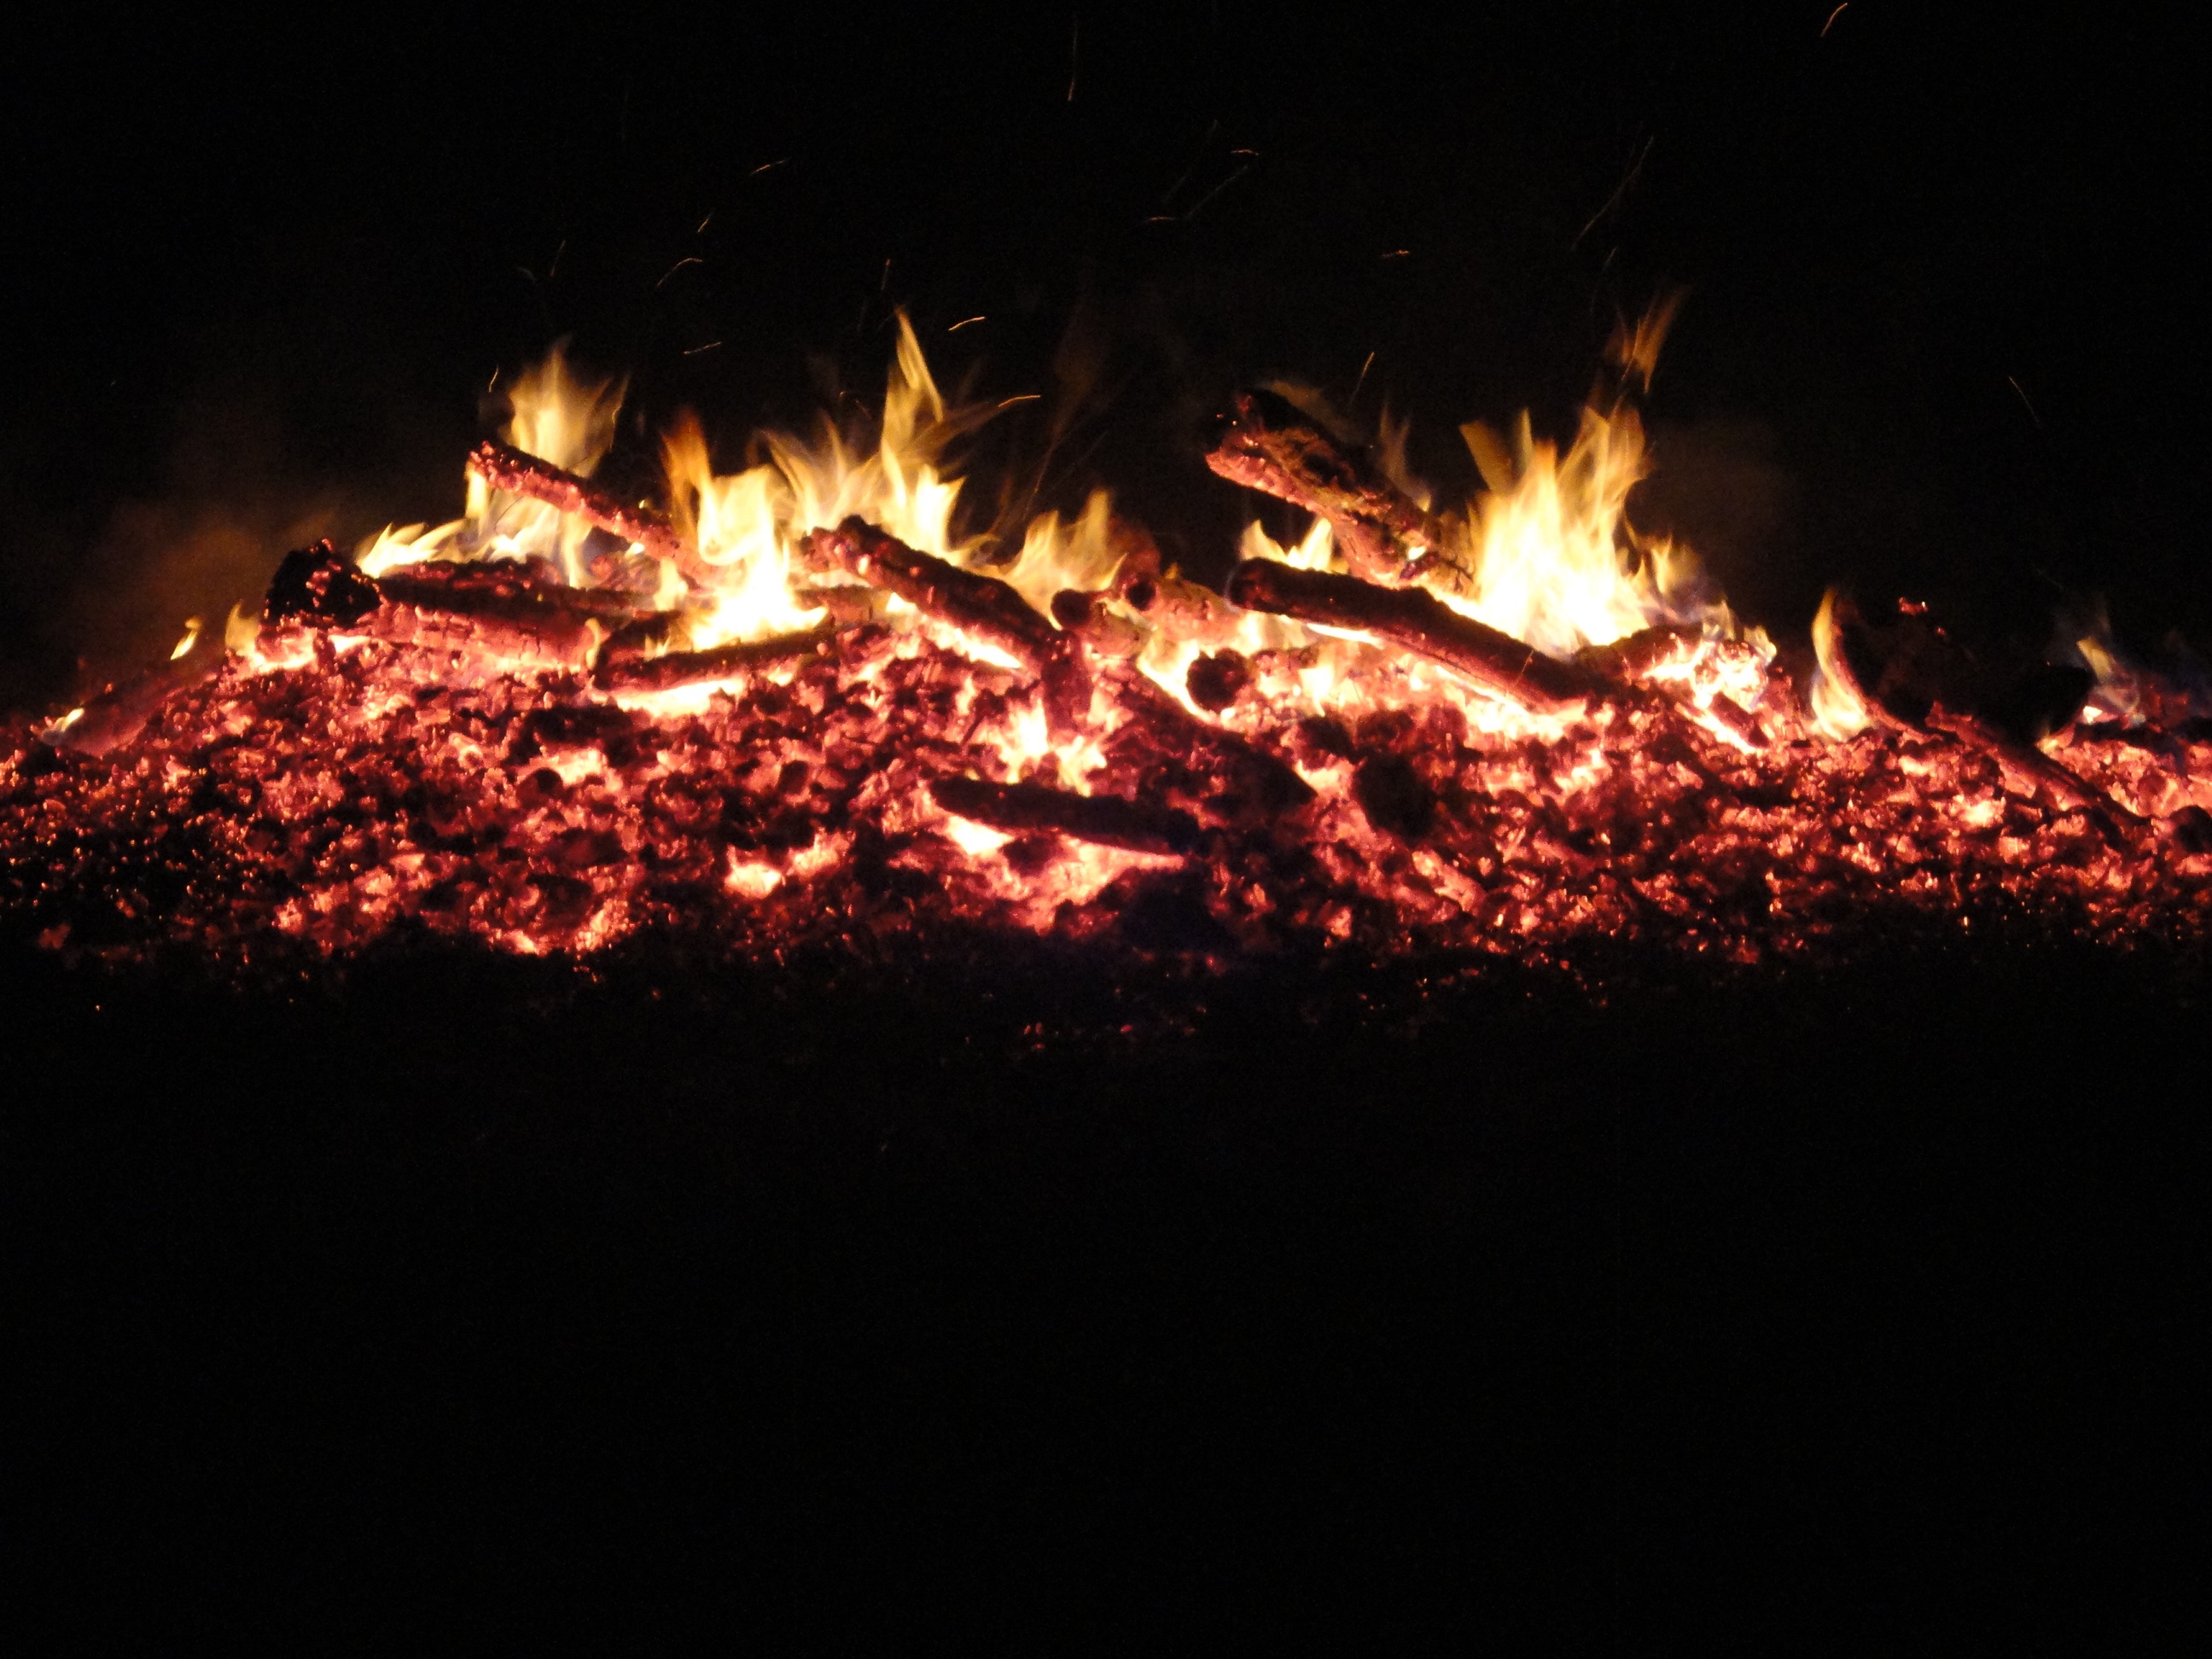
wood, spark, flame, fire, fireplace, glow, campfire, bonfire, heat, burn, brand, hot, solstice, embers, wood fire, easter fire